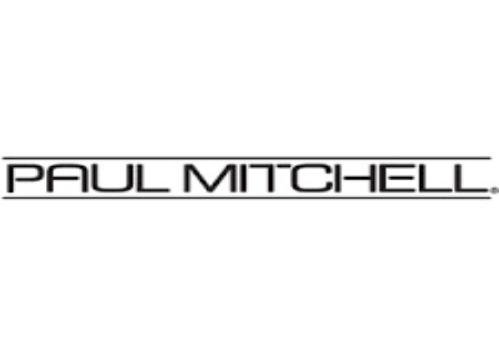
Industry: Necessities